Groundhog

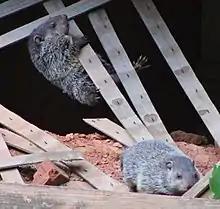
Two baby groundhogs

Groundhogs are excellent burrowers, using burrows for sleeping, rearing young, and hibernating. Groundhog burrows usually have two to five entrances, providing groundhogs their primary means of escape from predators. The volume of earth removed from groundhog burrows in one study averaged per den. The longest burrow measured in addition to two short side galleries.